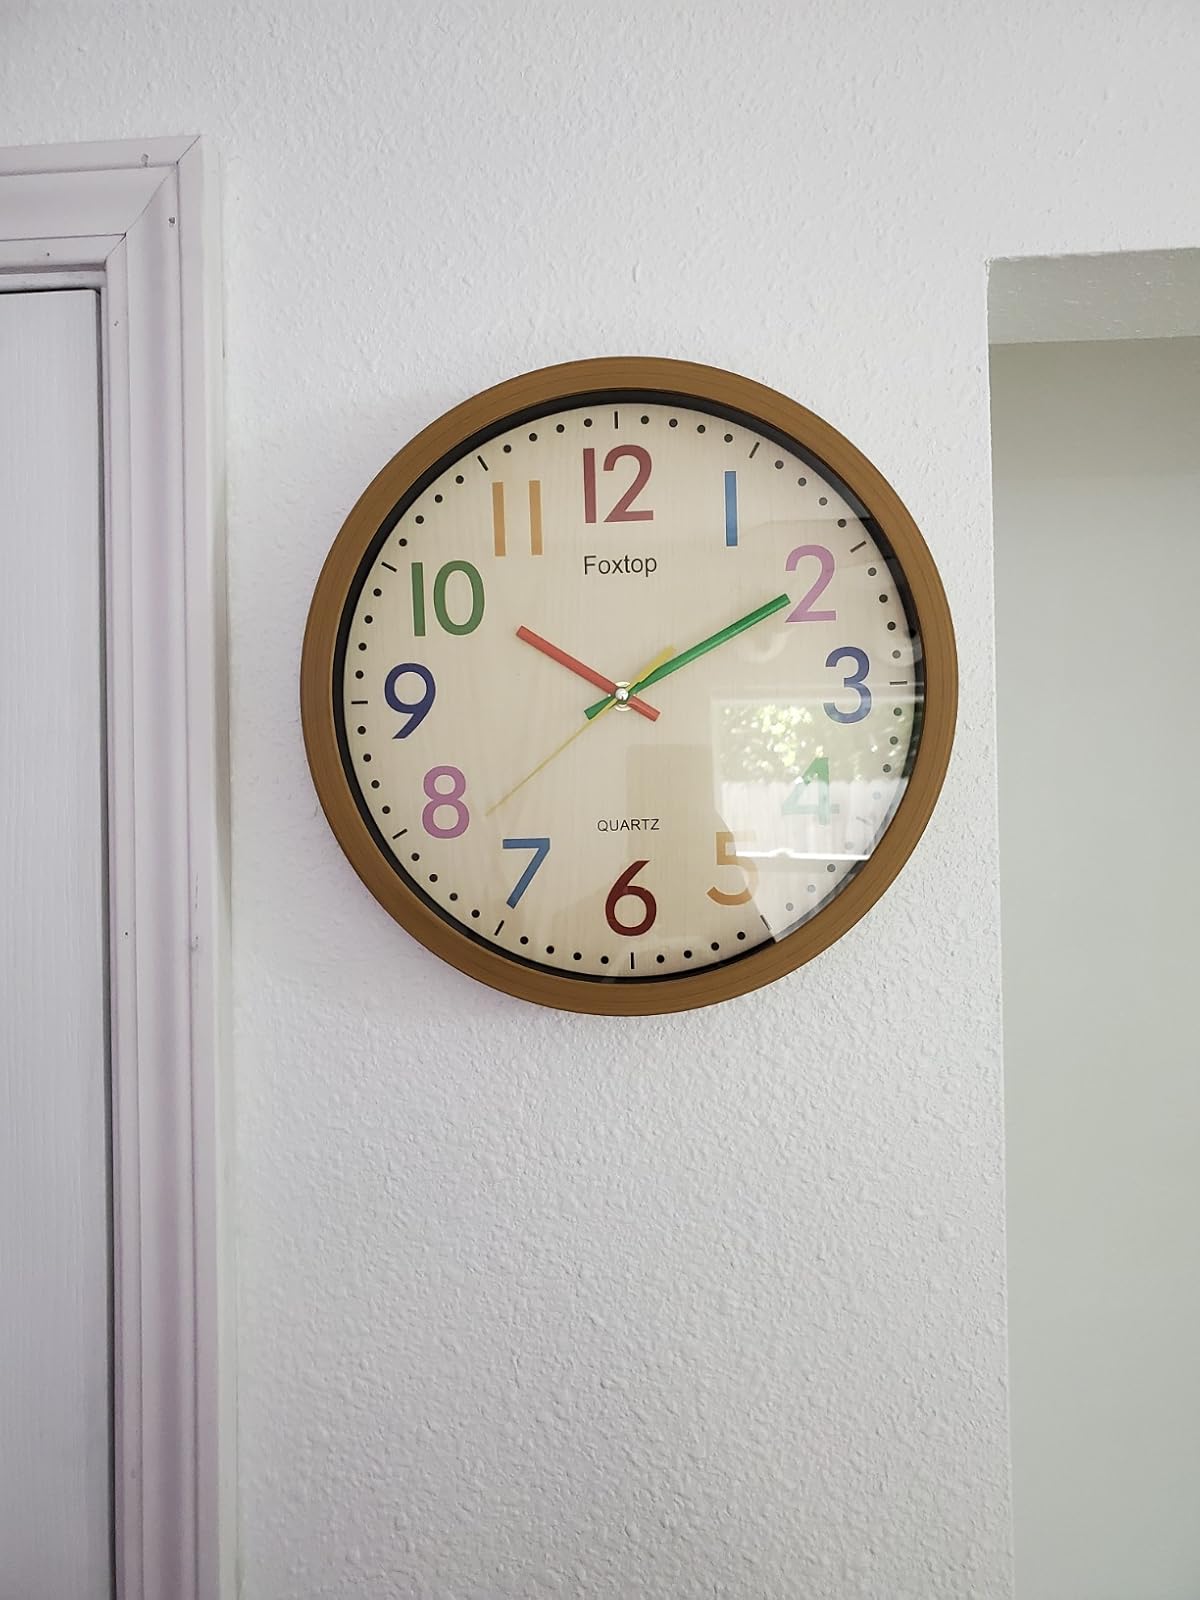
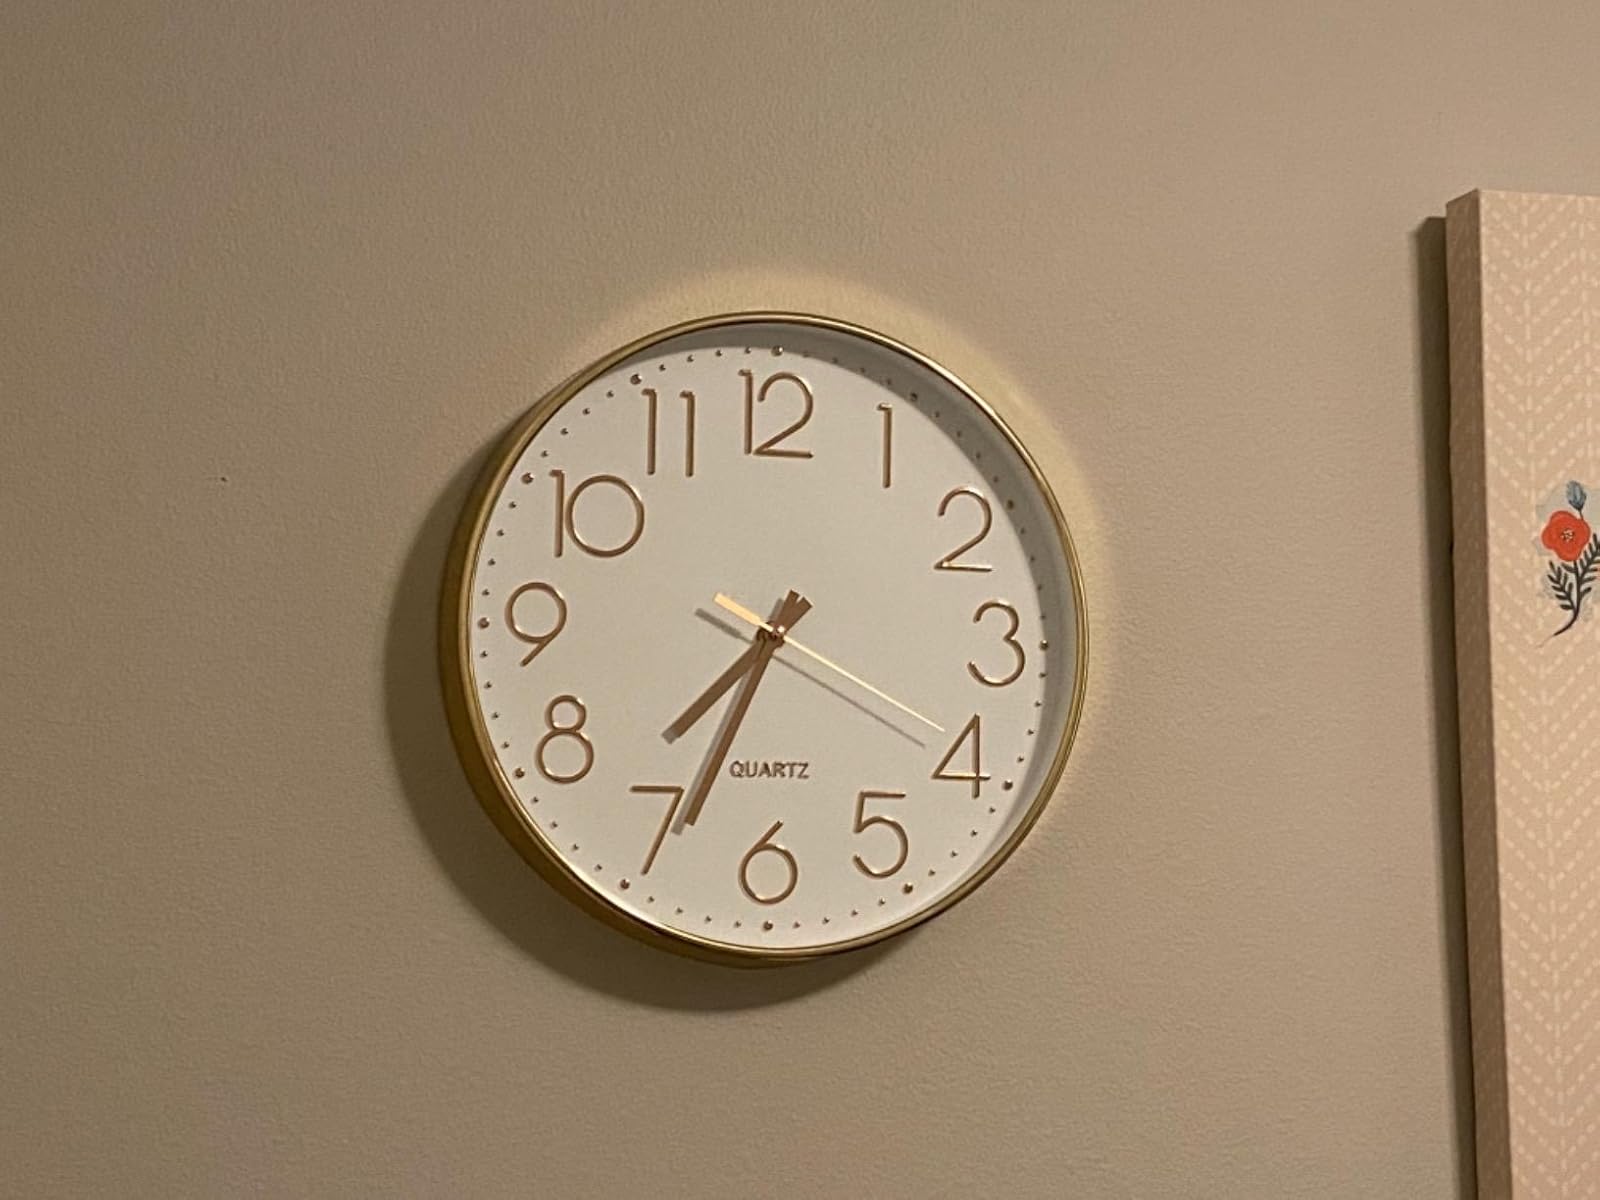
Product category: clock
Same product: no